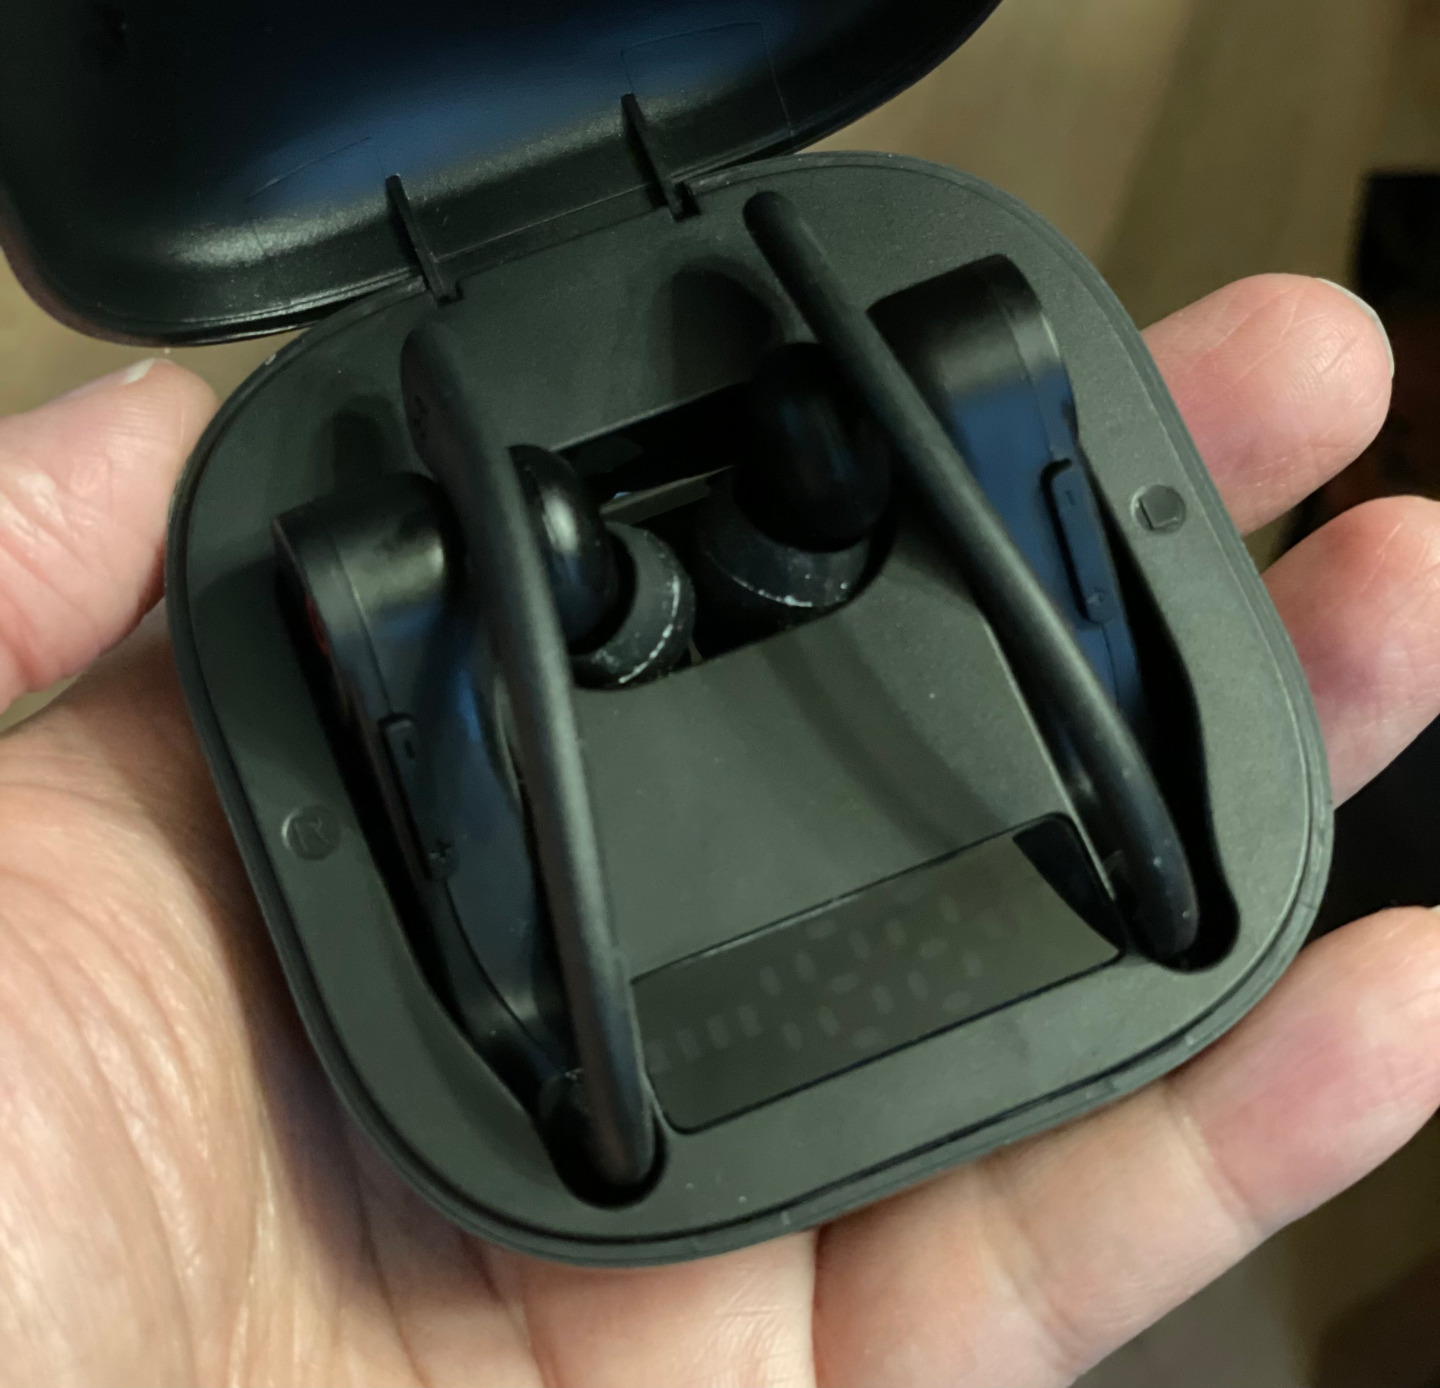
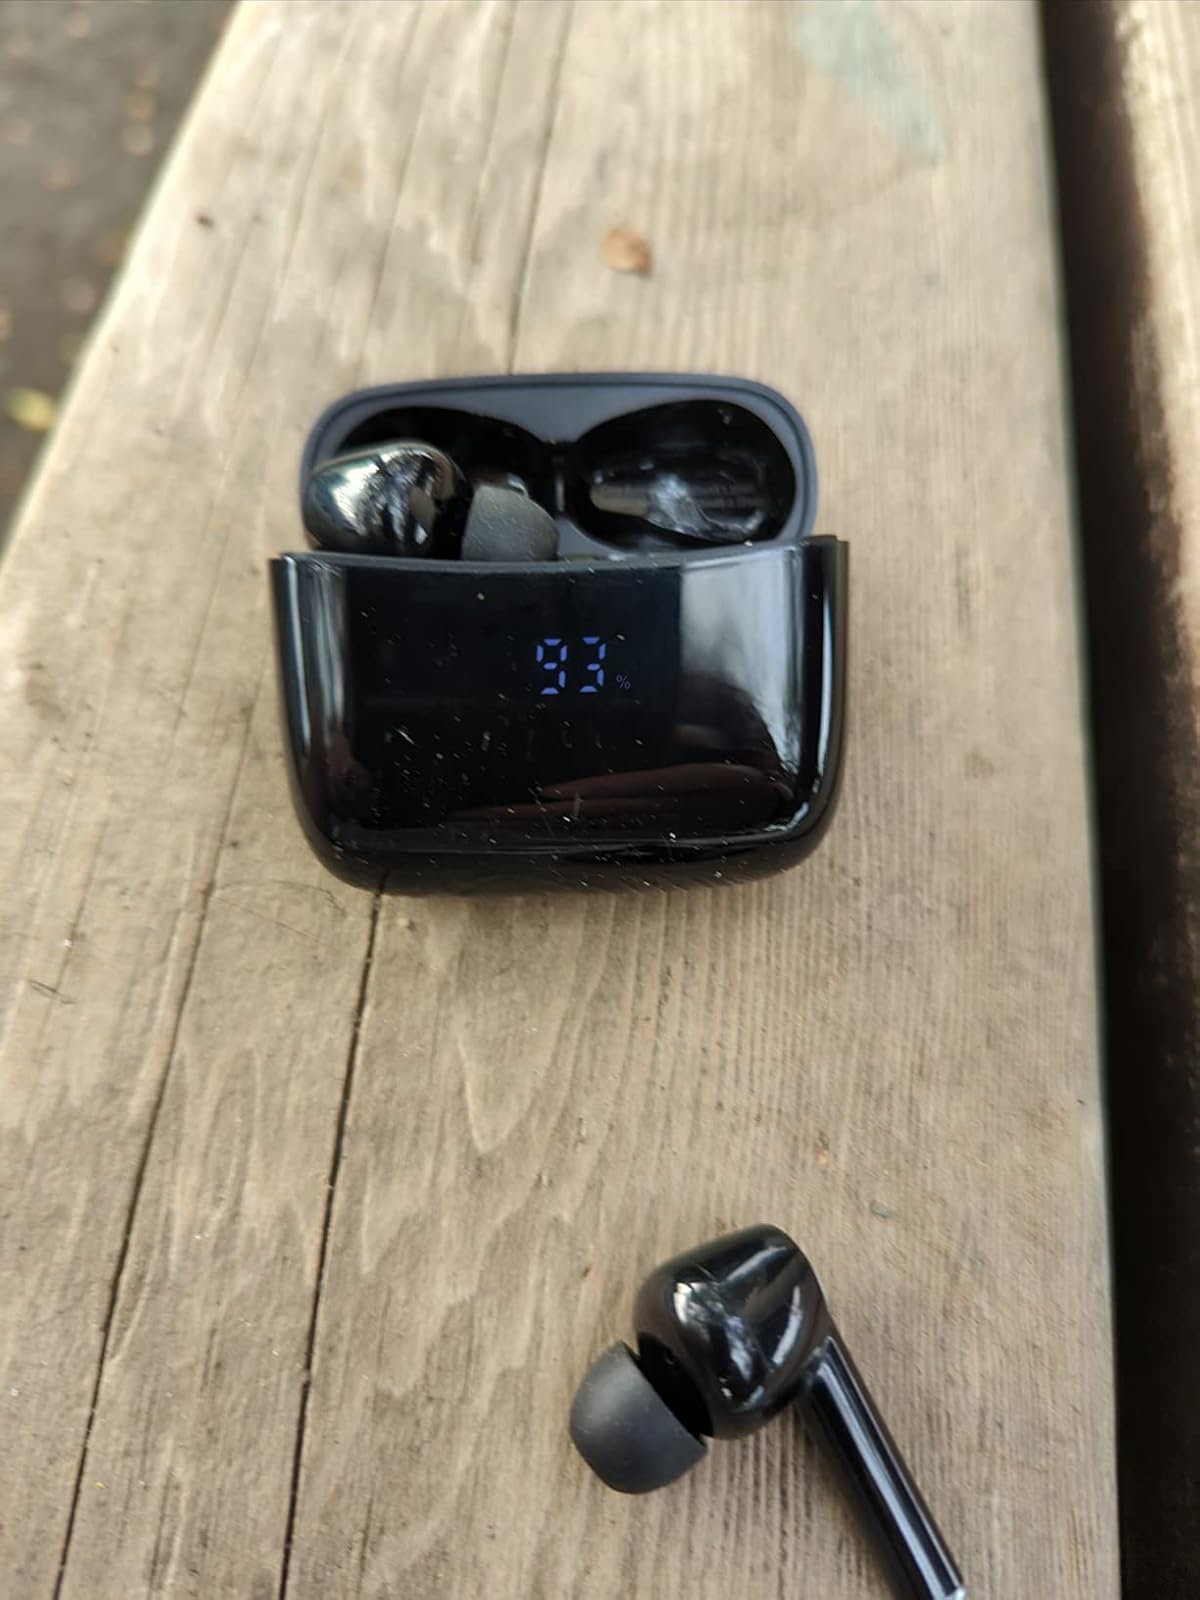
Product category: earbuds
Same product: no